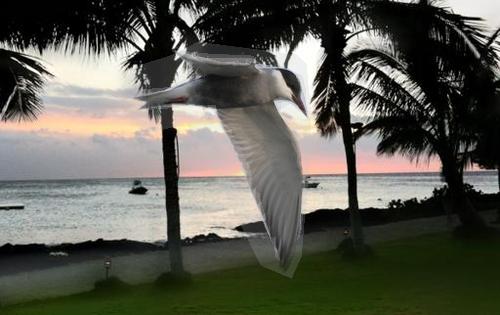
Bird species: Caspian_Tern
Bird type: waterbird
Background: water